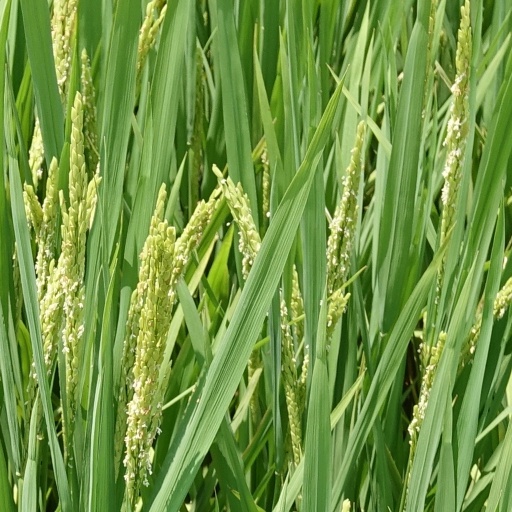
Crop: rice